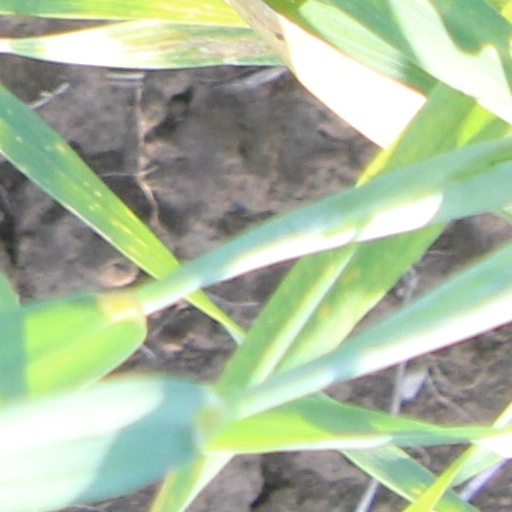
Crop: wheat